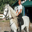
Label: horse